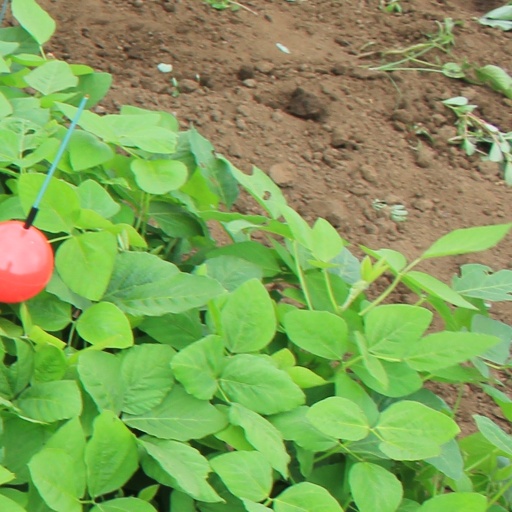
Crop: soybean